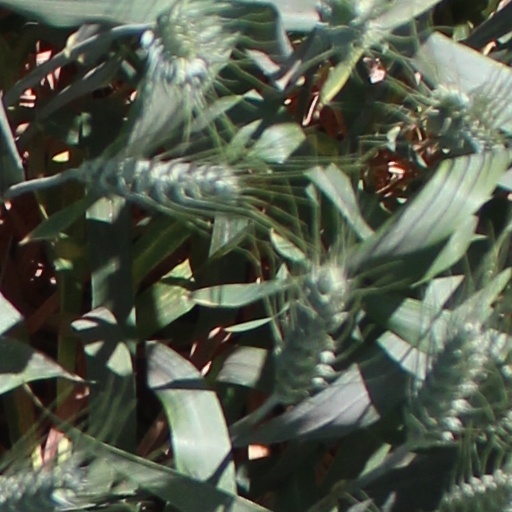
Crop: wheat